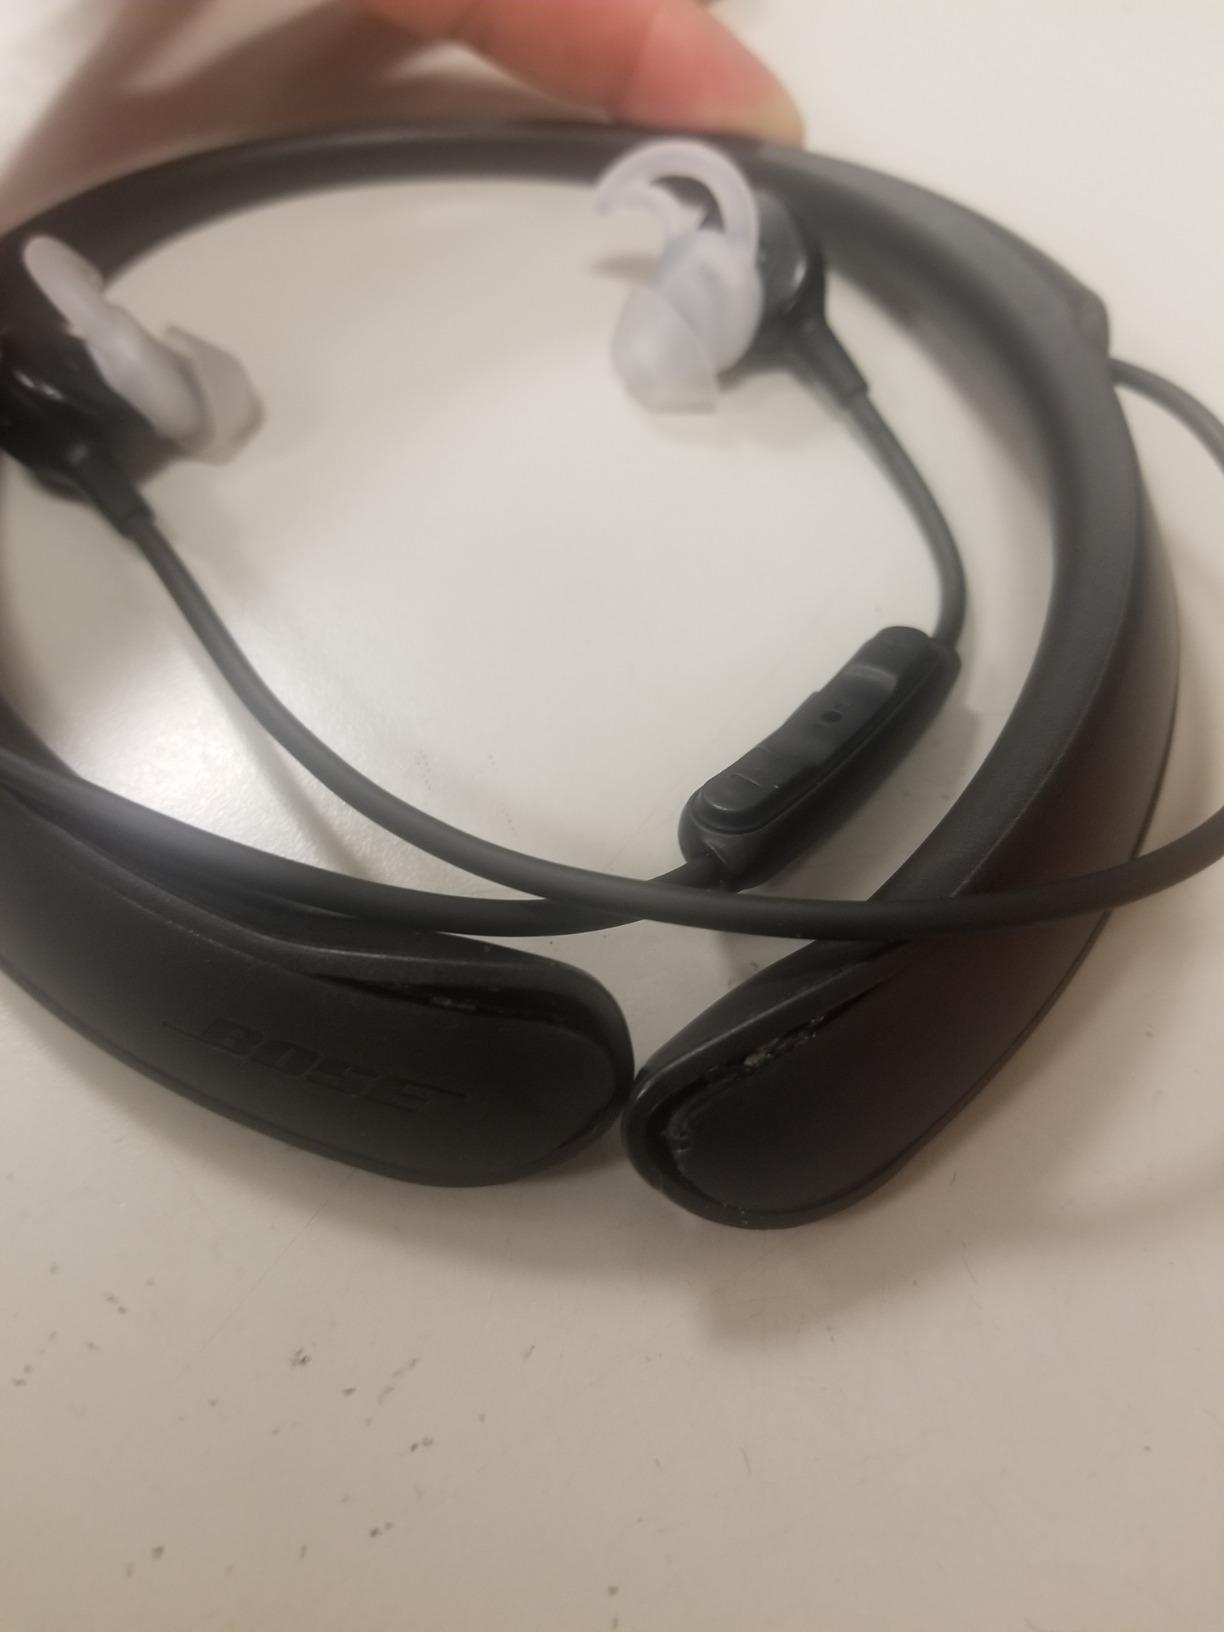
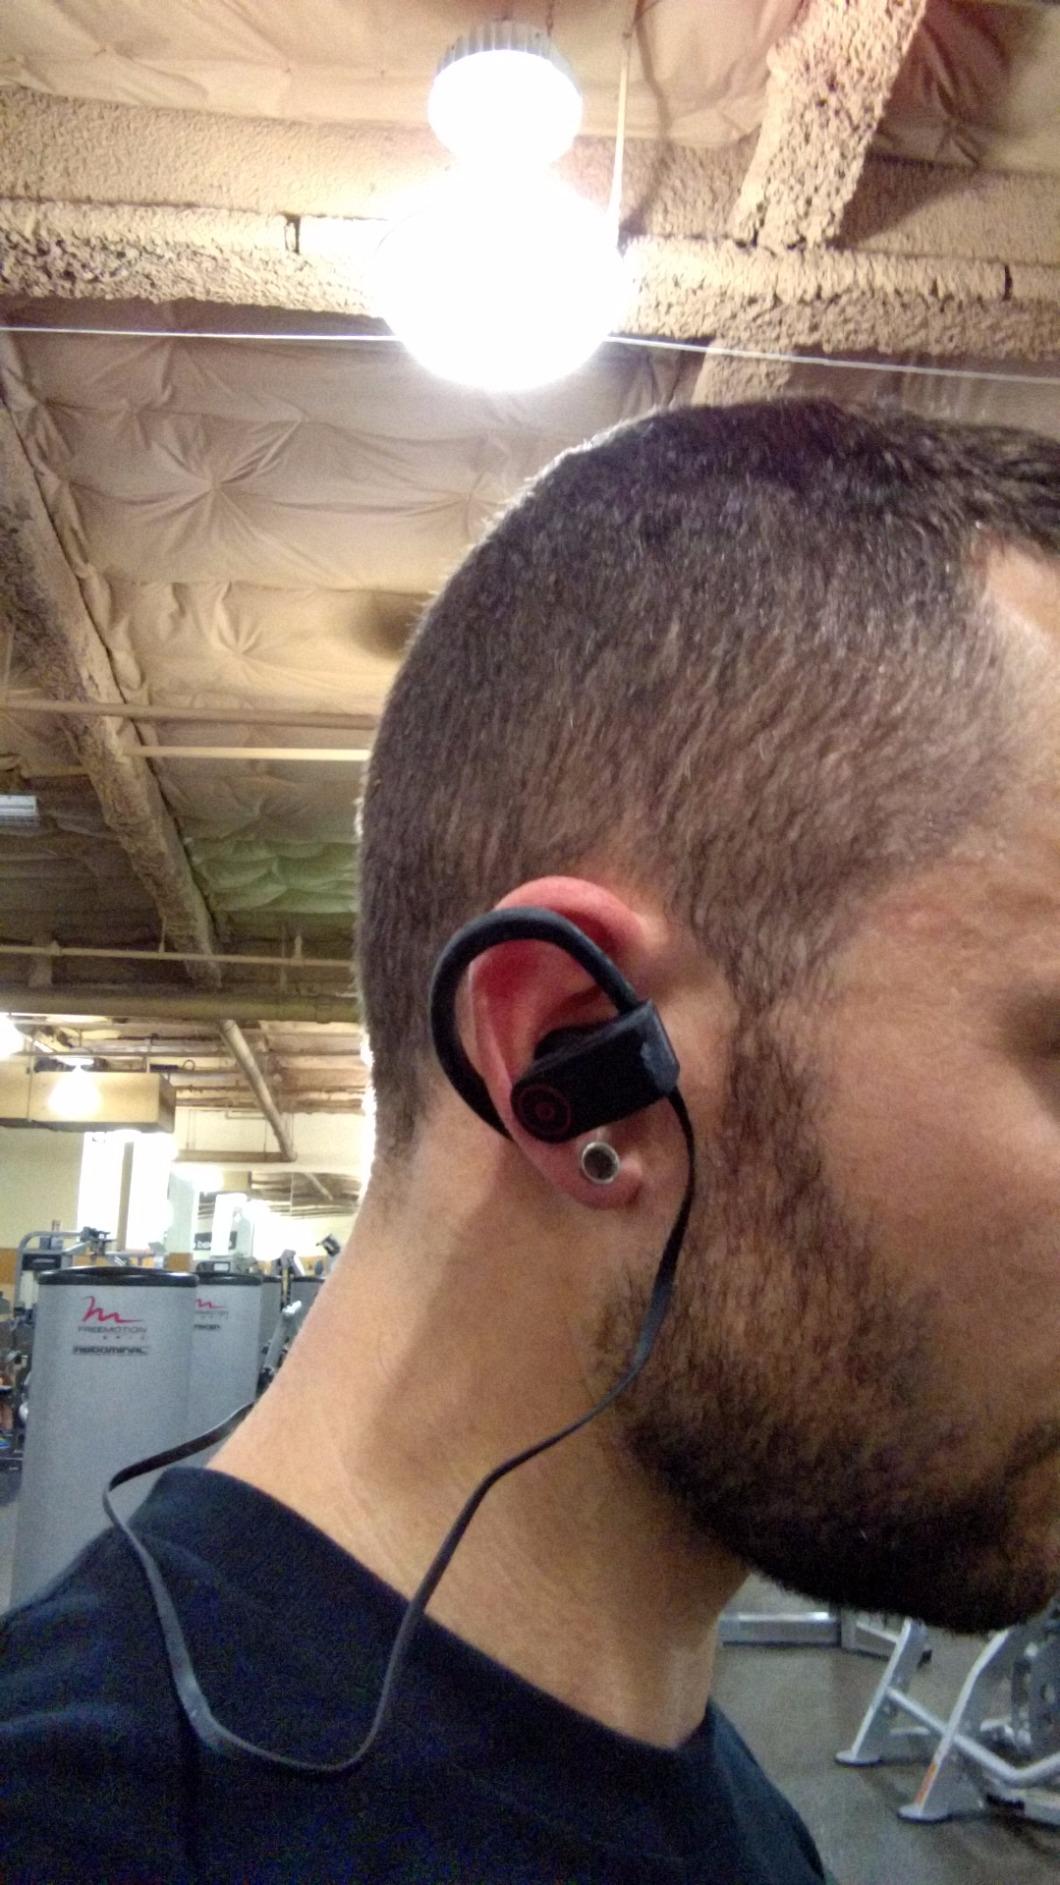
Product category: headphones
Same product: no